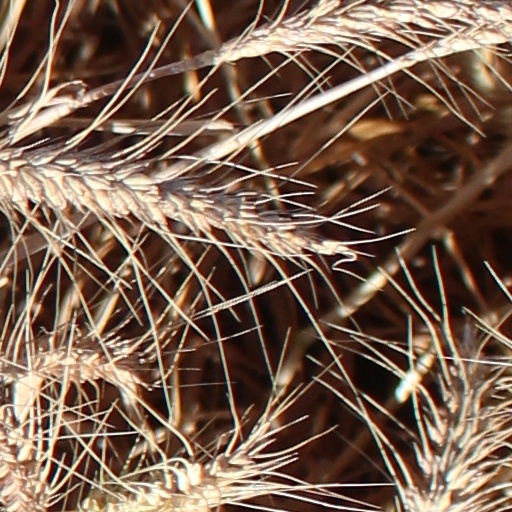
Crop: wheat